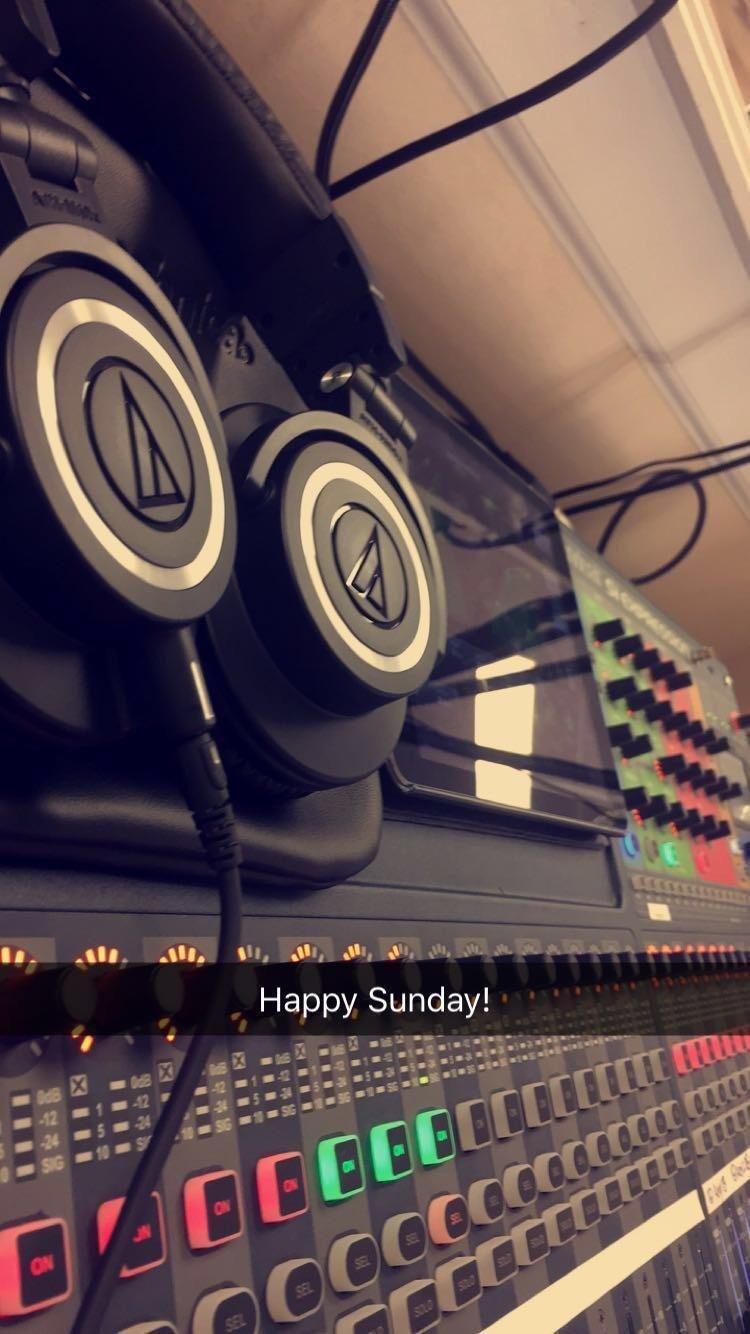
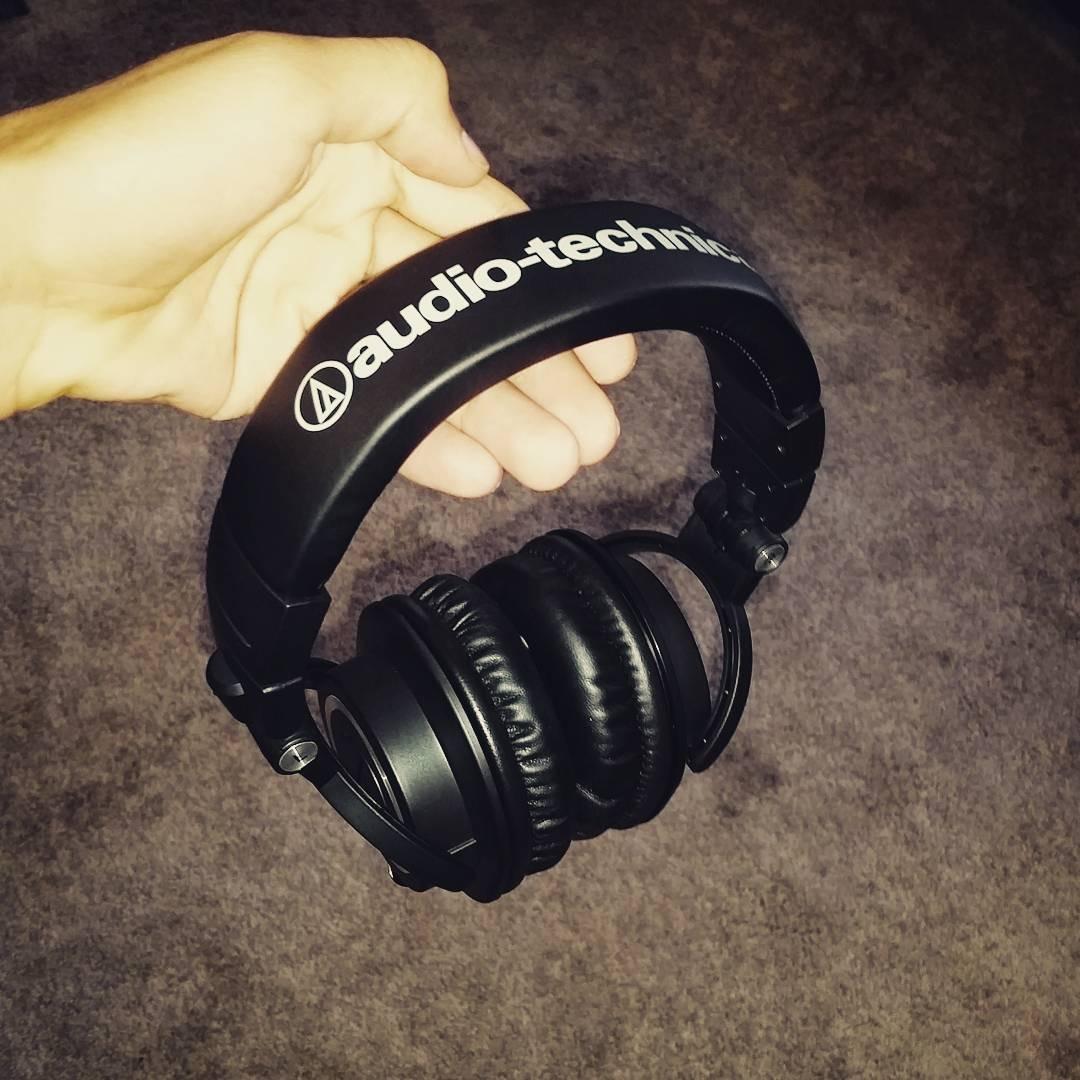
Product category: headphones
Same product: yes